Chan Santokhi

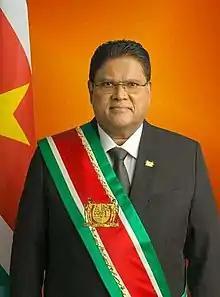
Official portrait, 2020

Chandrikapersad "Chan" Santokhi (born 3 February 1959) is a Surinamese politician and former police officer who served as the tenth president of Suriname, from 2020 to 2025. After winning the 2020 elections, Santokhi was the sole nominee for president of Suriname. On 13 July, Santokhi was elected president by acclamation in an uncontested election. He was inaugurated on 16 July.